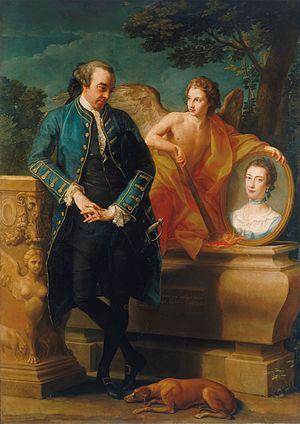
Hillsborough est un village situé dans le comté d'Albert dans le Sud-Est de la province du Nouveau-Brunswick au Canada.
La paroisse d'Hillsborough est à la fois une paroisse civile et un district de services locaux canadien du Comté d'Albert, située au sud-est du Nouveau-Brunswick au Canada. La majeure partie du territoire de la paroisse est comprise dans le DSL, le reste étant situé dans le village d'Hillsborough.